Question: Please indicate a possible affordance area of the boxing_punching_bag that can be used for punching
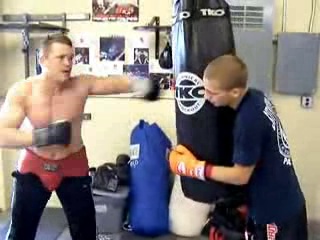
Answer: [174.5, 4, 248.5, 207]